13th Texas Cavalry Regiment

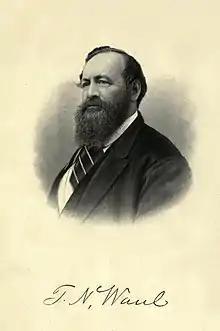
Thomas N. Waul

Lieutenant General Richard Taylor, the Confederate commander in Louisiana, wanted to use Walker's division to attack New Orleans, but his superiors were adamant that something should be done to help their compatriots trapped in the Siege of Vicksburg. Taylor ordered Walker to march to Richmond, Louisiana, so that his troops might attack Federal troops on the west bank of the Mississippi River. The Texas division arrived at Richmond on the morning of 6 June where Walker received faulty intelligence which underestimated the Union strength at Milliken's Bend and Young's Point. That night, Walker's troops marched to Oak Grove Plantation where the road forked. Walker directed Hawes' brigade to take the right fork to Young's Point and McCulloch's brigade to take the left fork toward Milliken's Bend while holding Brigadier General Horace Randal's brigade at Oak Grove.